Tomochichi Federal Building and United States Court House

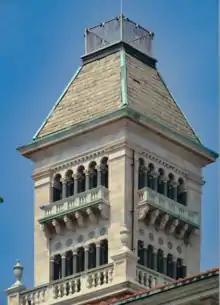
Top portion of the Bell Tower of the Tomochichi Federal Building in Savannah

Although the interior has been substantially renovated to accommodate various tenants through the years, original materials-including 1899 fireplace mantles in some rooms on the upper floors of the south wing are still evident in parts of the building. In other areas, later dropped ceilings have been removed, returning many rooms to their original height and exposing original window transoms. In the 1980s a new courtroom was constructed in the first-floor postal work area of the 1899 building. In 1995, the attic was converted to a fitness center with a cathedral ceiling. Recent U.S. General Service Administration preservation efforts include the restoration of the third-floor courtroom in the 1932 addition and the replication of historic lighting in the 1899 lobbies.